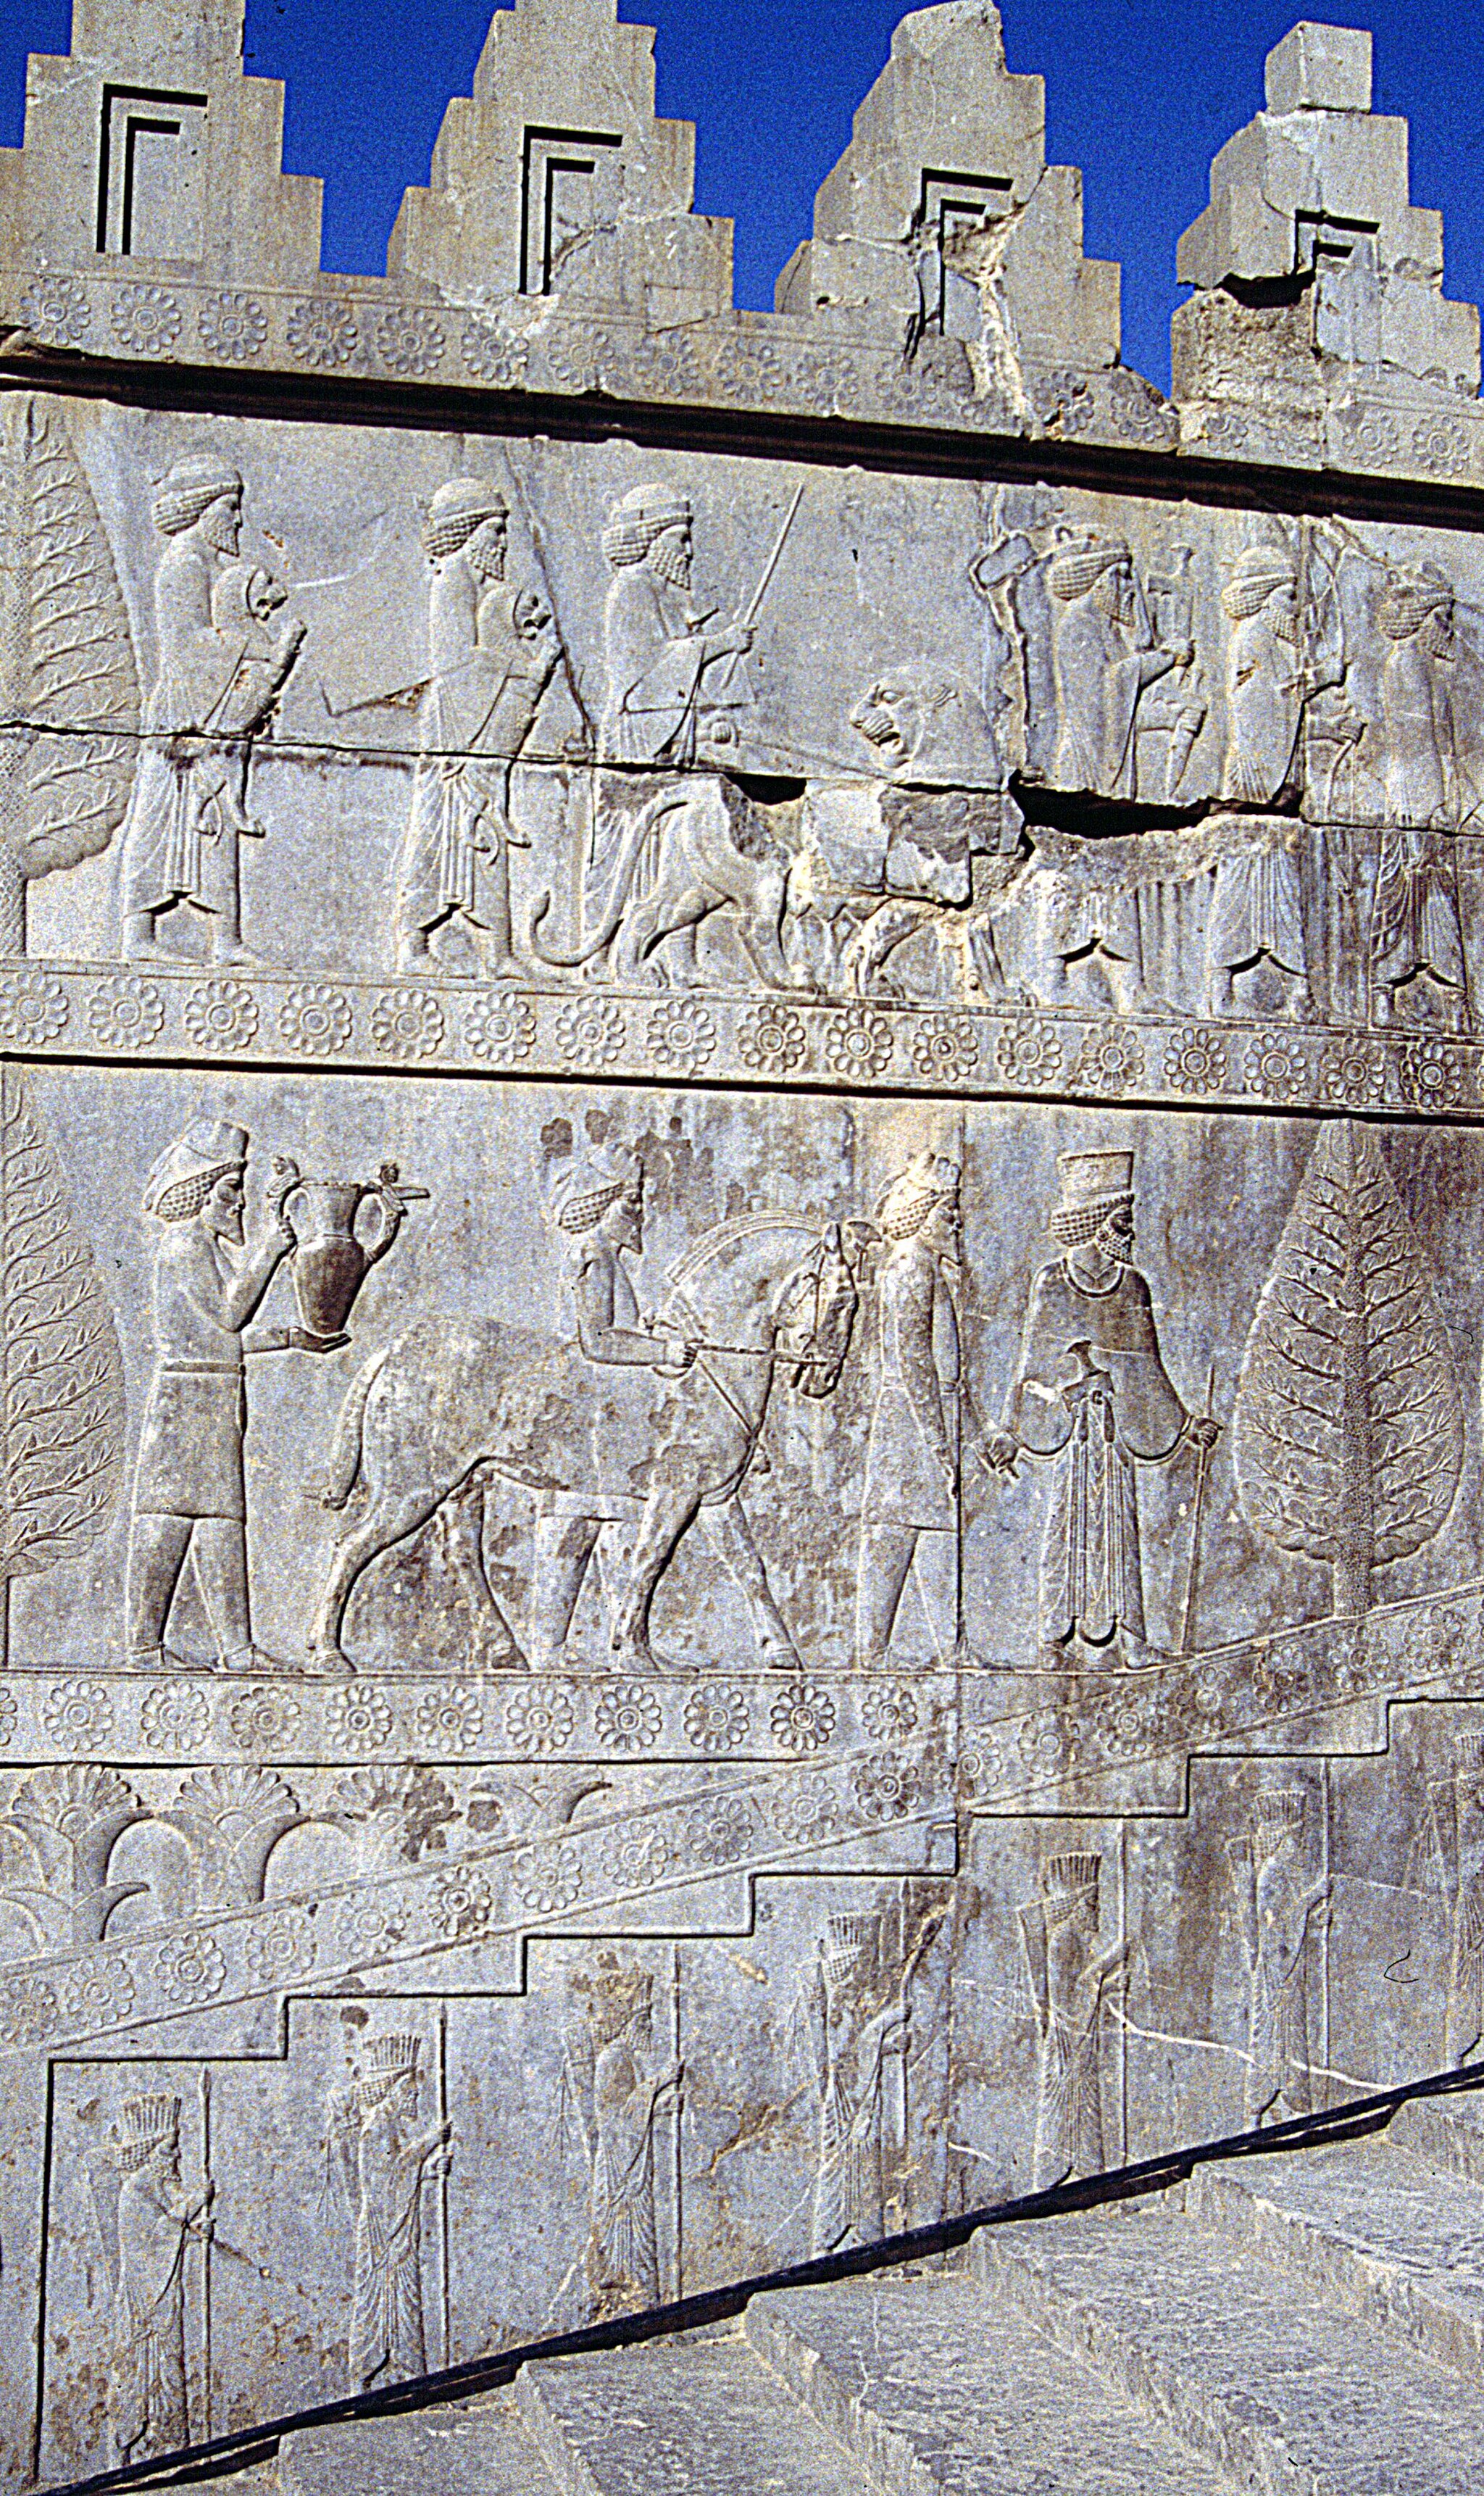
Title: IranPersepolisXerxesPropyläen3
Description: Persepolis: Xerxes-Propyläen
Date: 1991-09
Categories: Self-published work, Files by Ziegler175, 1991 in Persepolis, September 1991 in Iran, Armenian delegation, Apadana, Susian delegation, Apadana, Reliefs of gift-bearing delegations, Apadana of Persepolis, Elamite delegation, Apadana